Campo do Adelino Rodrigues

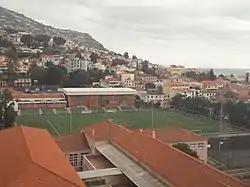

Campo de Futebol Adelino Rodrigues, also known as Campo do Liceu, is a multi-use stadium, mainly used for football, which is located in the city centre of Funchal, on the Portuguese island of Madeira. The stadium is the current home of União da Bola.